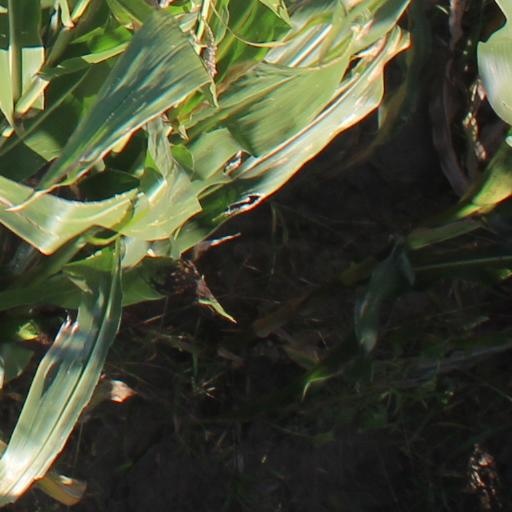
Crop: maize; corn